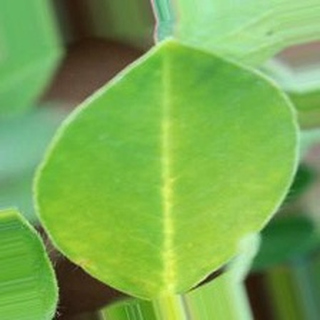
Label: healthy_groundnut